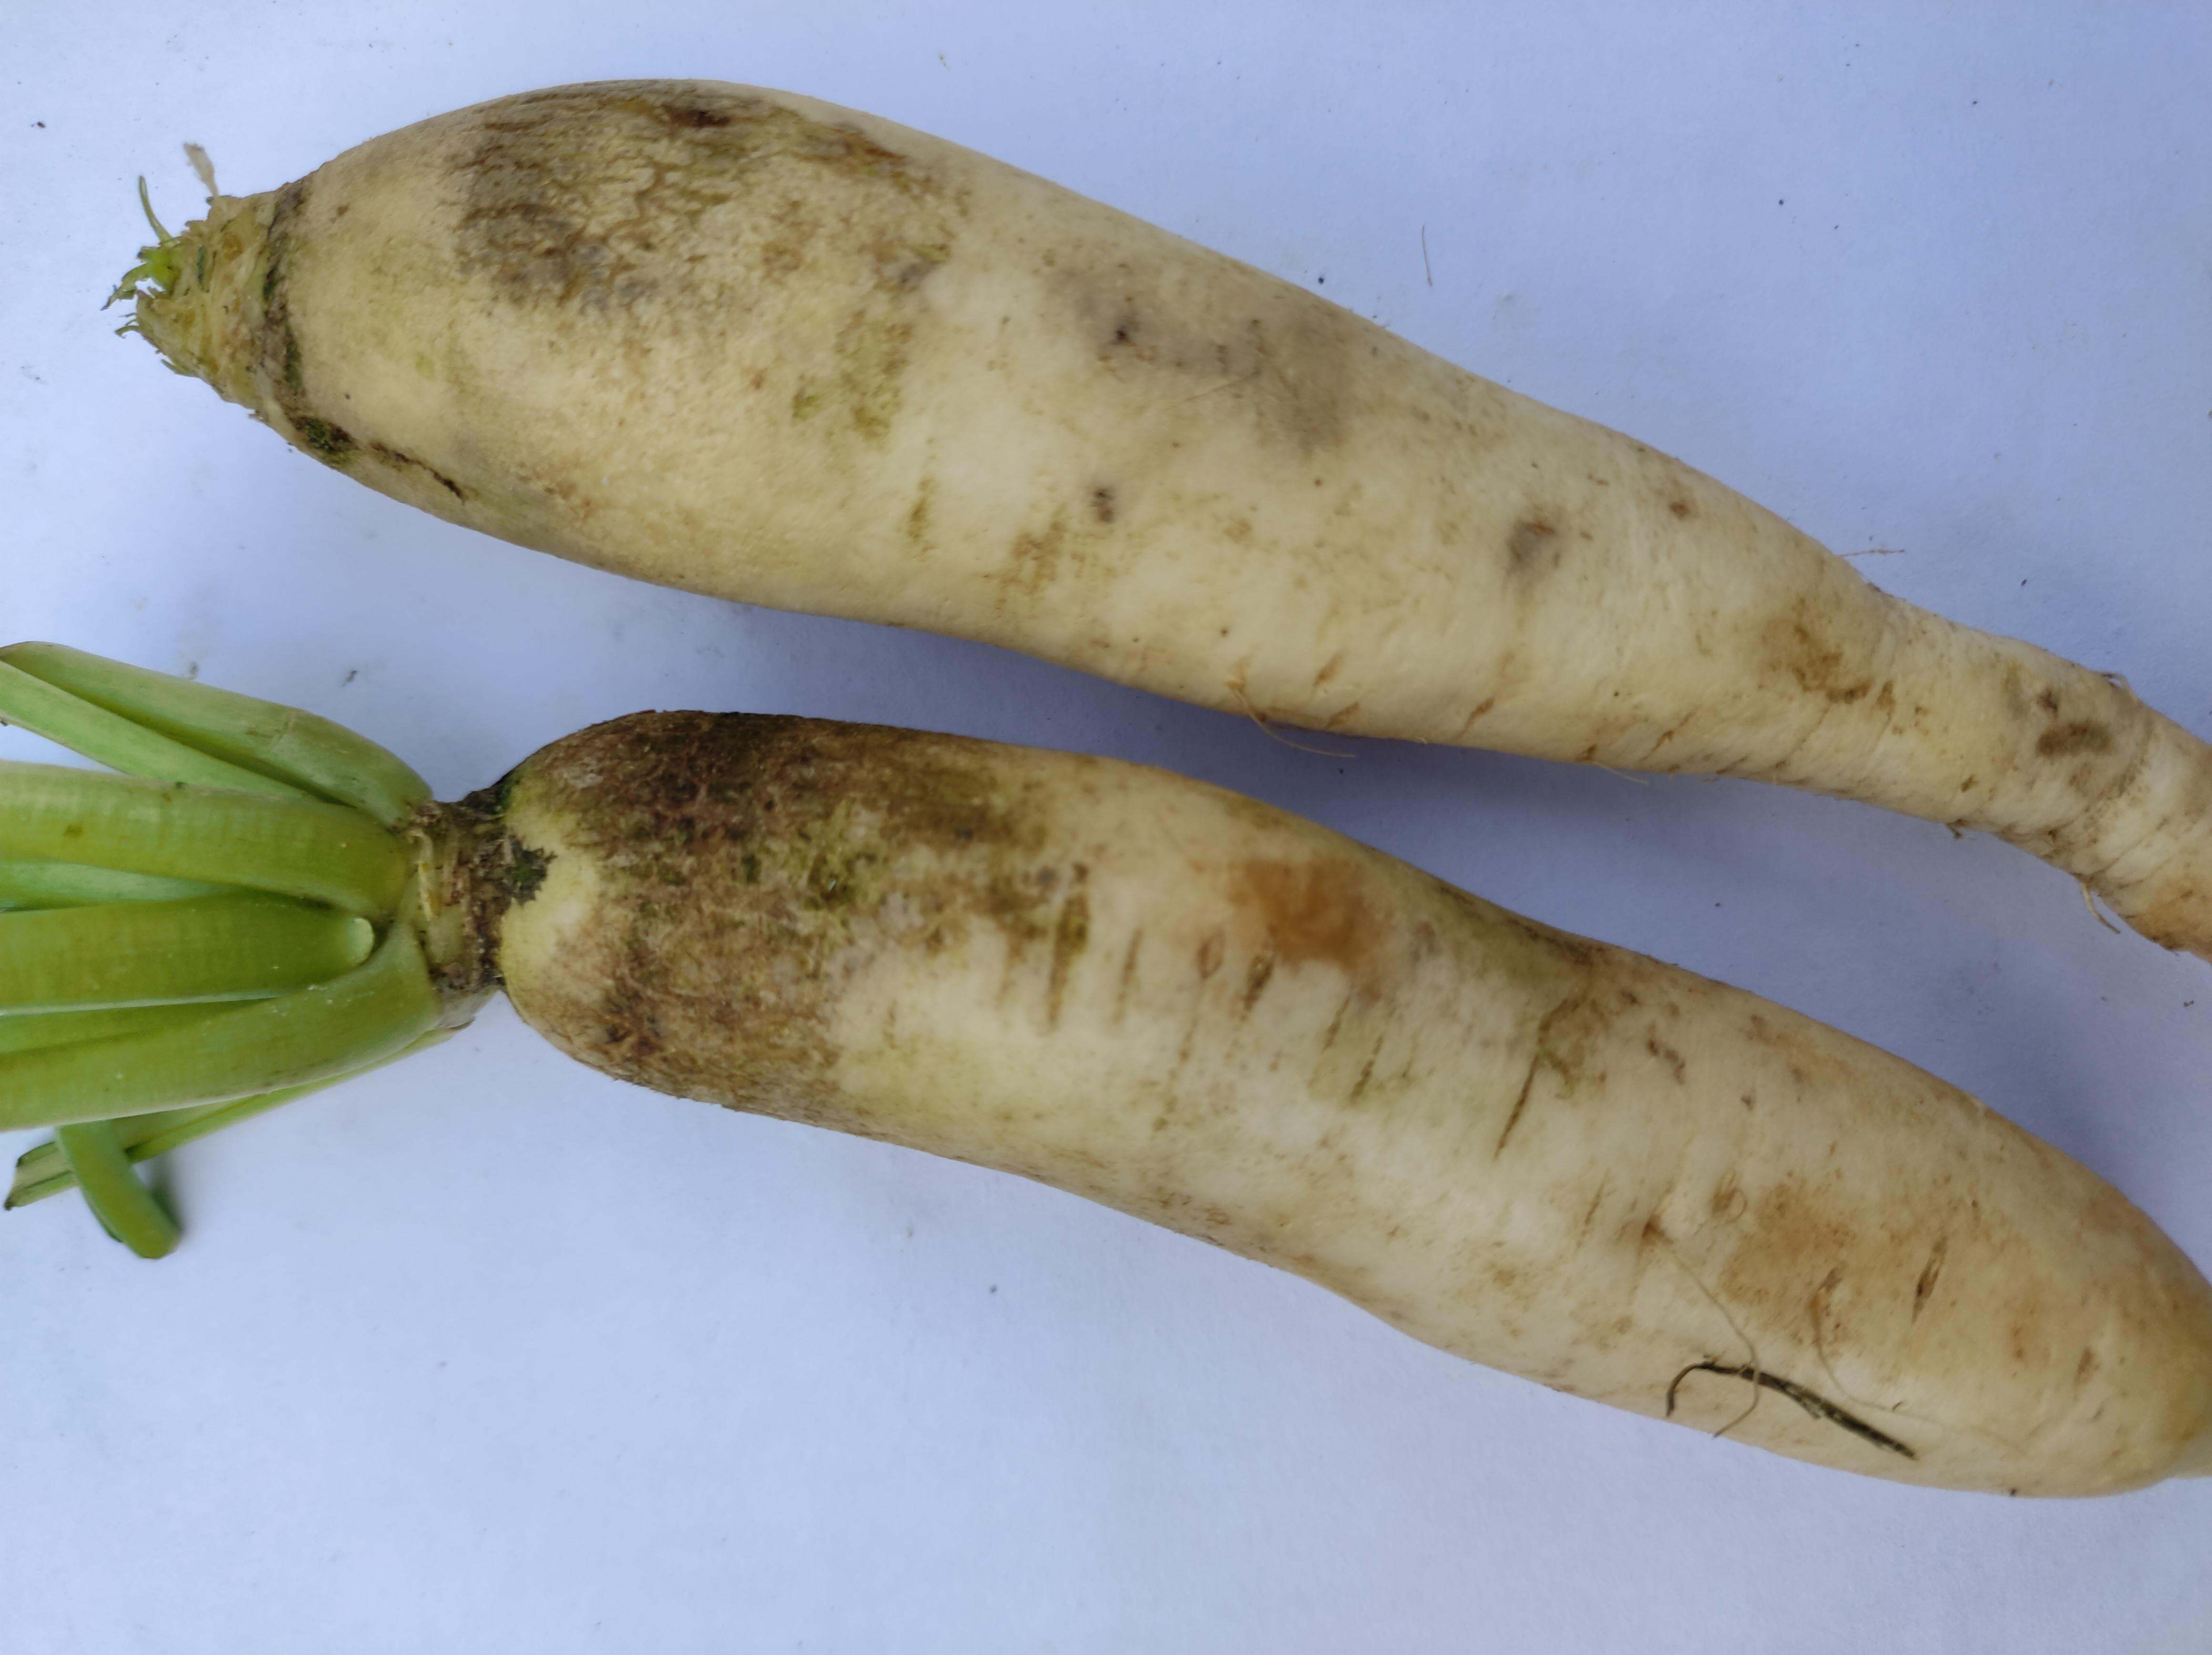
Label: Radish